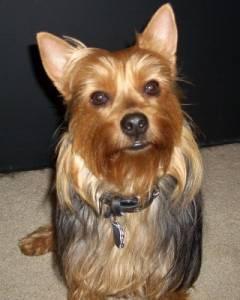
yorkshire terrier